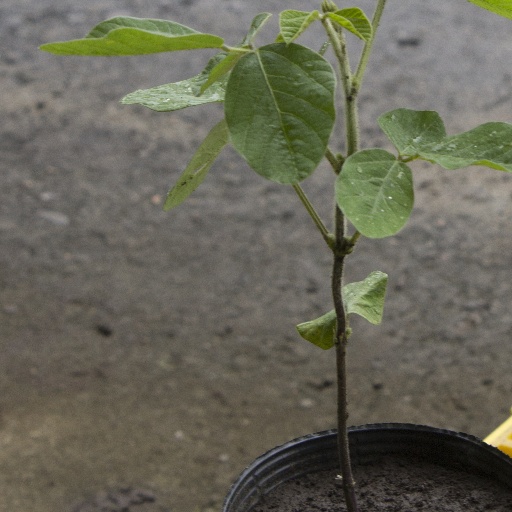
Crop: soybean